Nancy Callahan

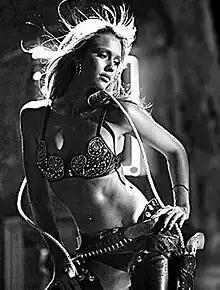
Jessica Alba as Nancy Callahan in "Sin City"

Nancy Callahan is a fictional character from the graphic novel series "Sin City", created by Frank Miller, based on "Dirty" Harry Callahan by Harry Julian Fink and R. M. Fink. She first appeared in "The Hard Goodbye" before becoming a more prominent character in later stories, most notably "That Yellow Bastard".